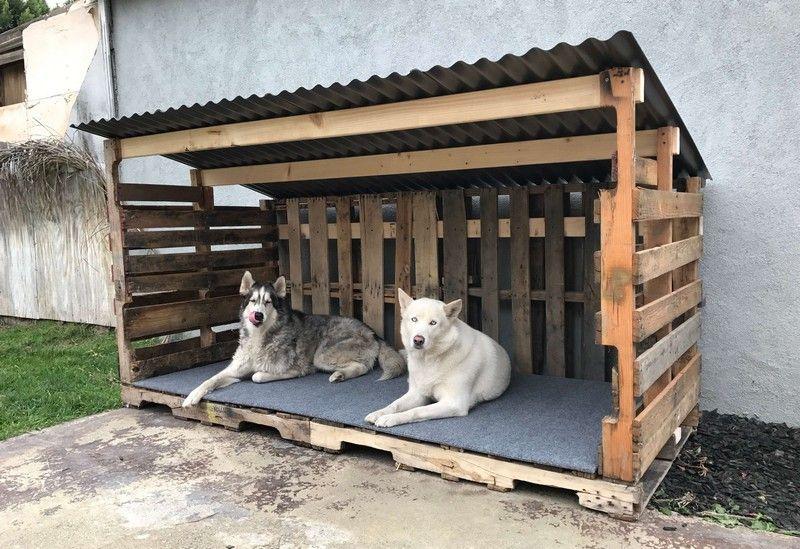
Mbwa wawili ambao wamepatana, wamekaa kwenye banda lililotengenezwa vizuri kwa kutumia malighafi za mbao, wamepumzika baada ya kupata malisho mazuri ya chakula cha mchana.